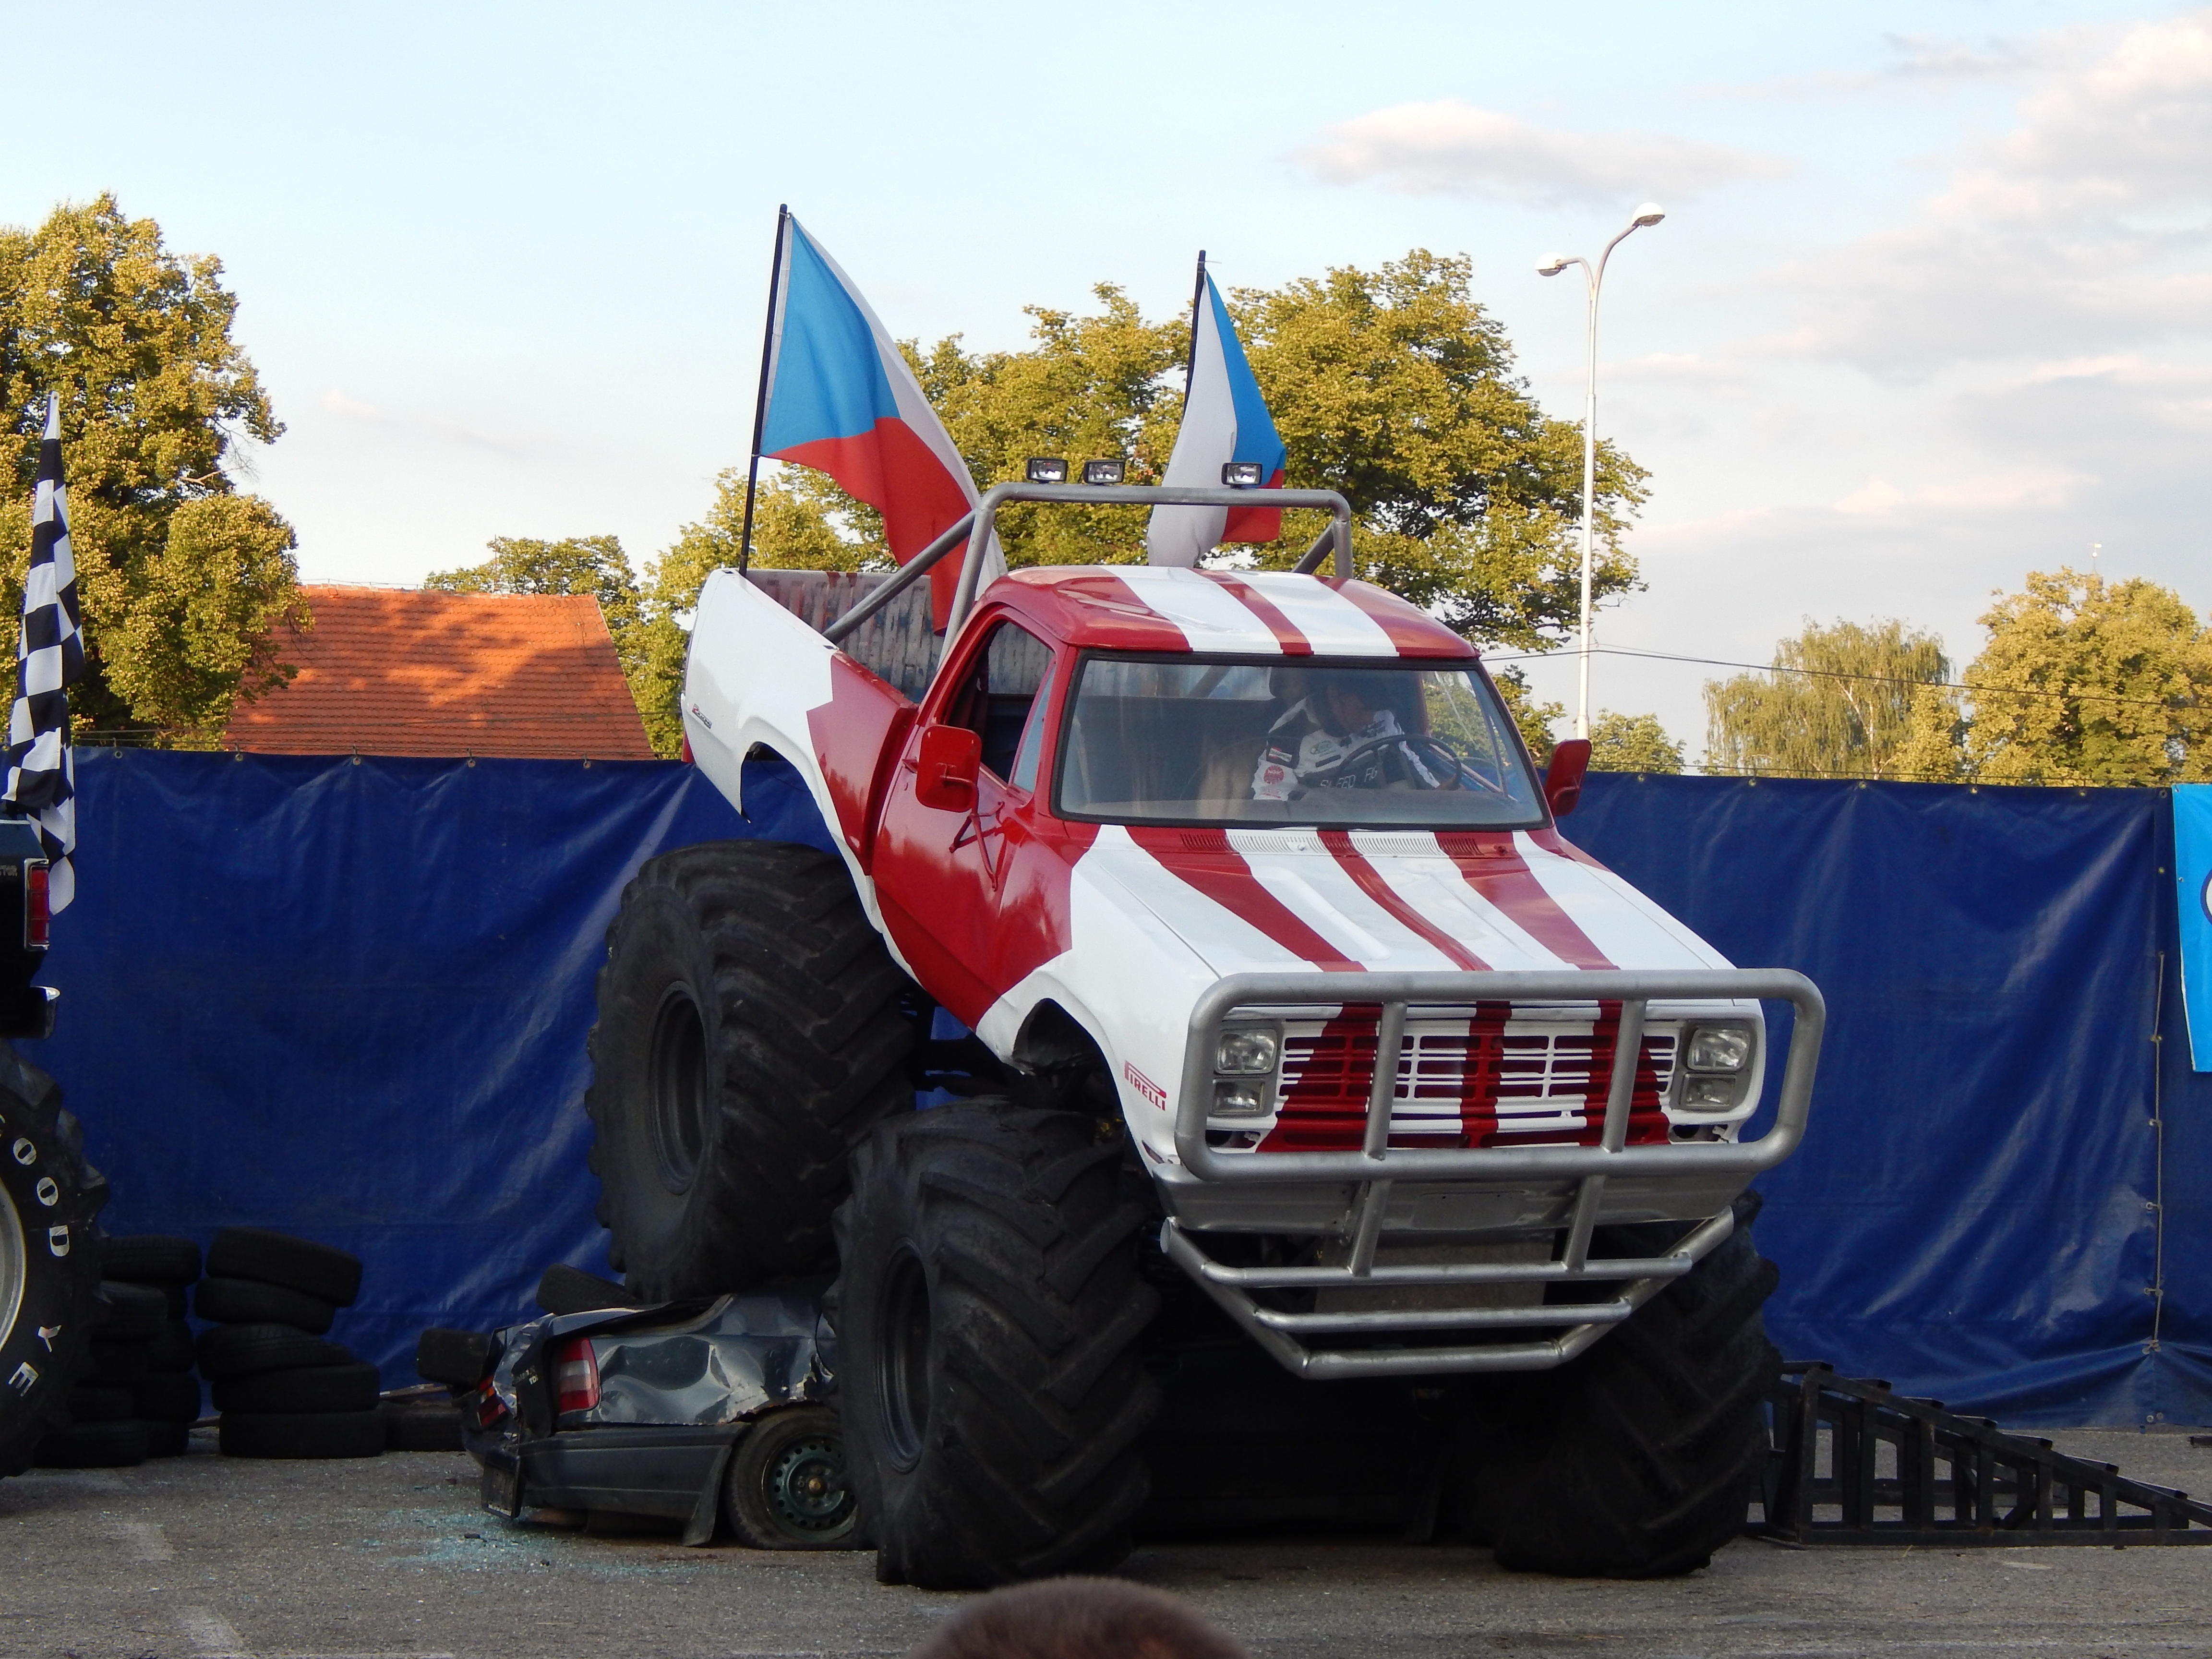
car, summer, vehicle, auto, race, racing, experience, races, auto racing, automobile make, off roading, rallying